Barbara Madejczyk

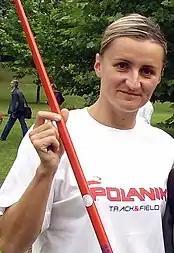
Barbara Madejczyk in 2007

Barbara Madejczyk (born 30 September 1976 in Ustka) is a javelin thrower from Poland. Her personal best throw is 64.08 metres, achieved in June 2006 in Málaga.